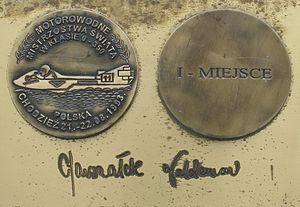
Waldemar Marszałek est un pilote motonautique polonais, sextuple champion du monde et quadruple champion d'Europe.